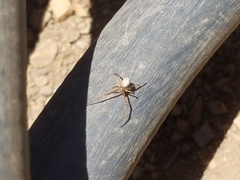
Species: Lactrodectus_hesperus